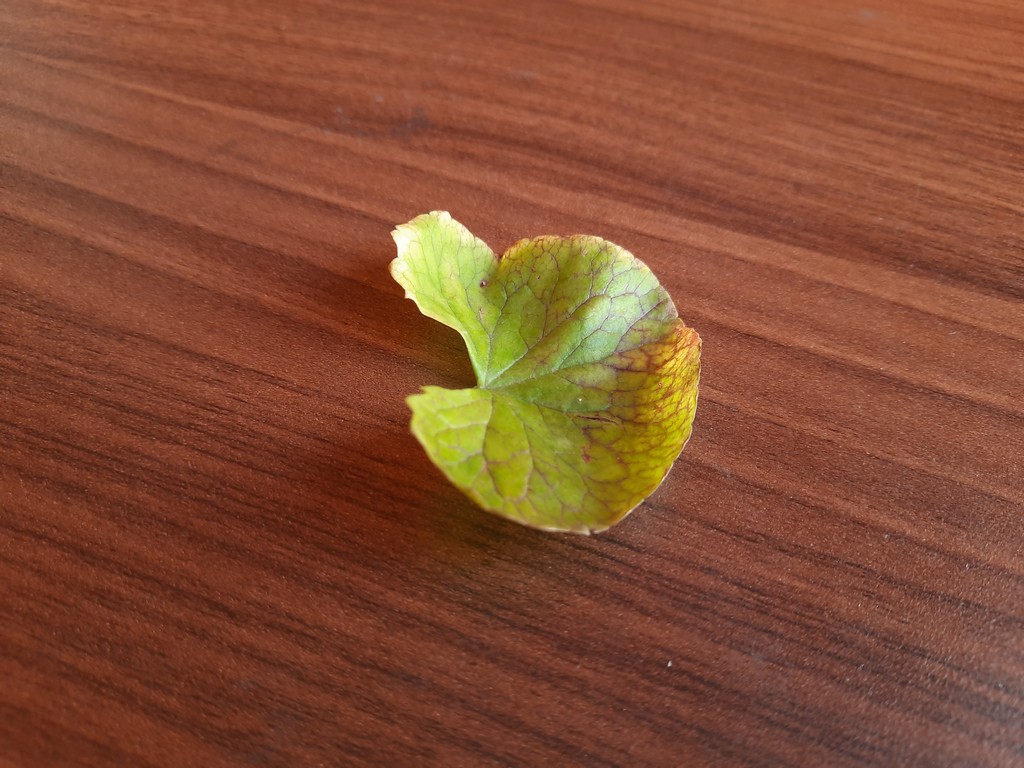
Label: Unhealthy